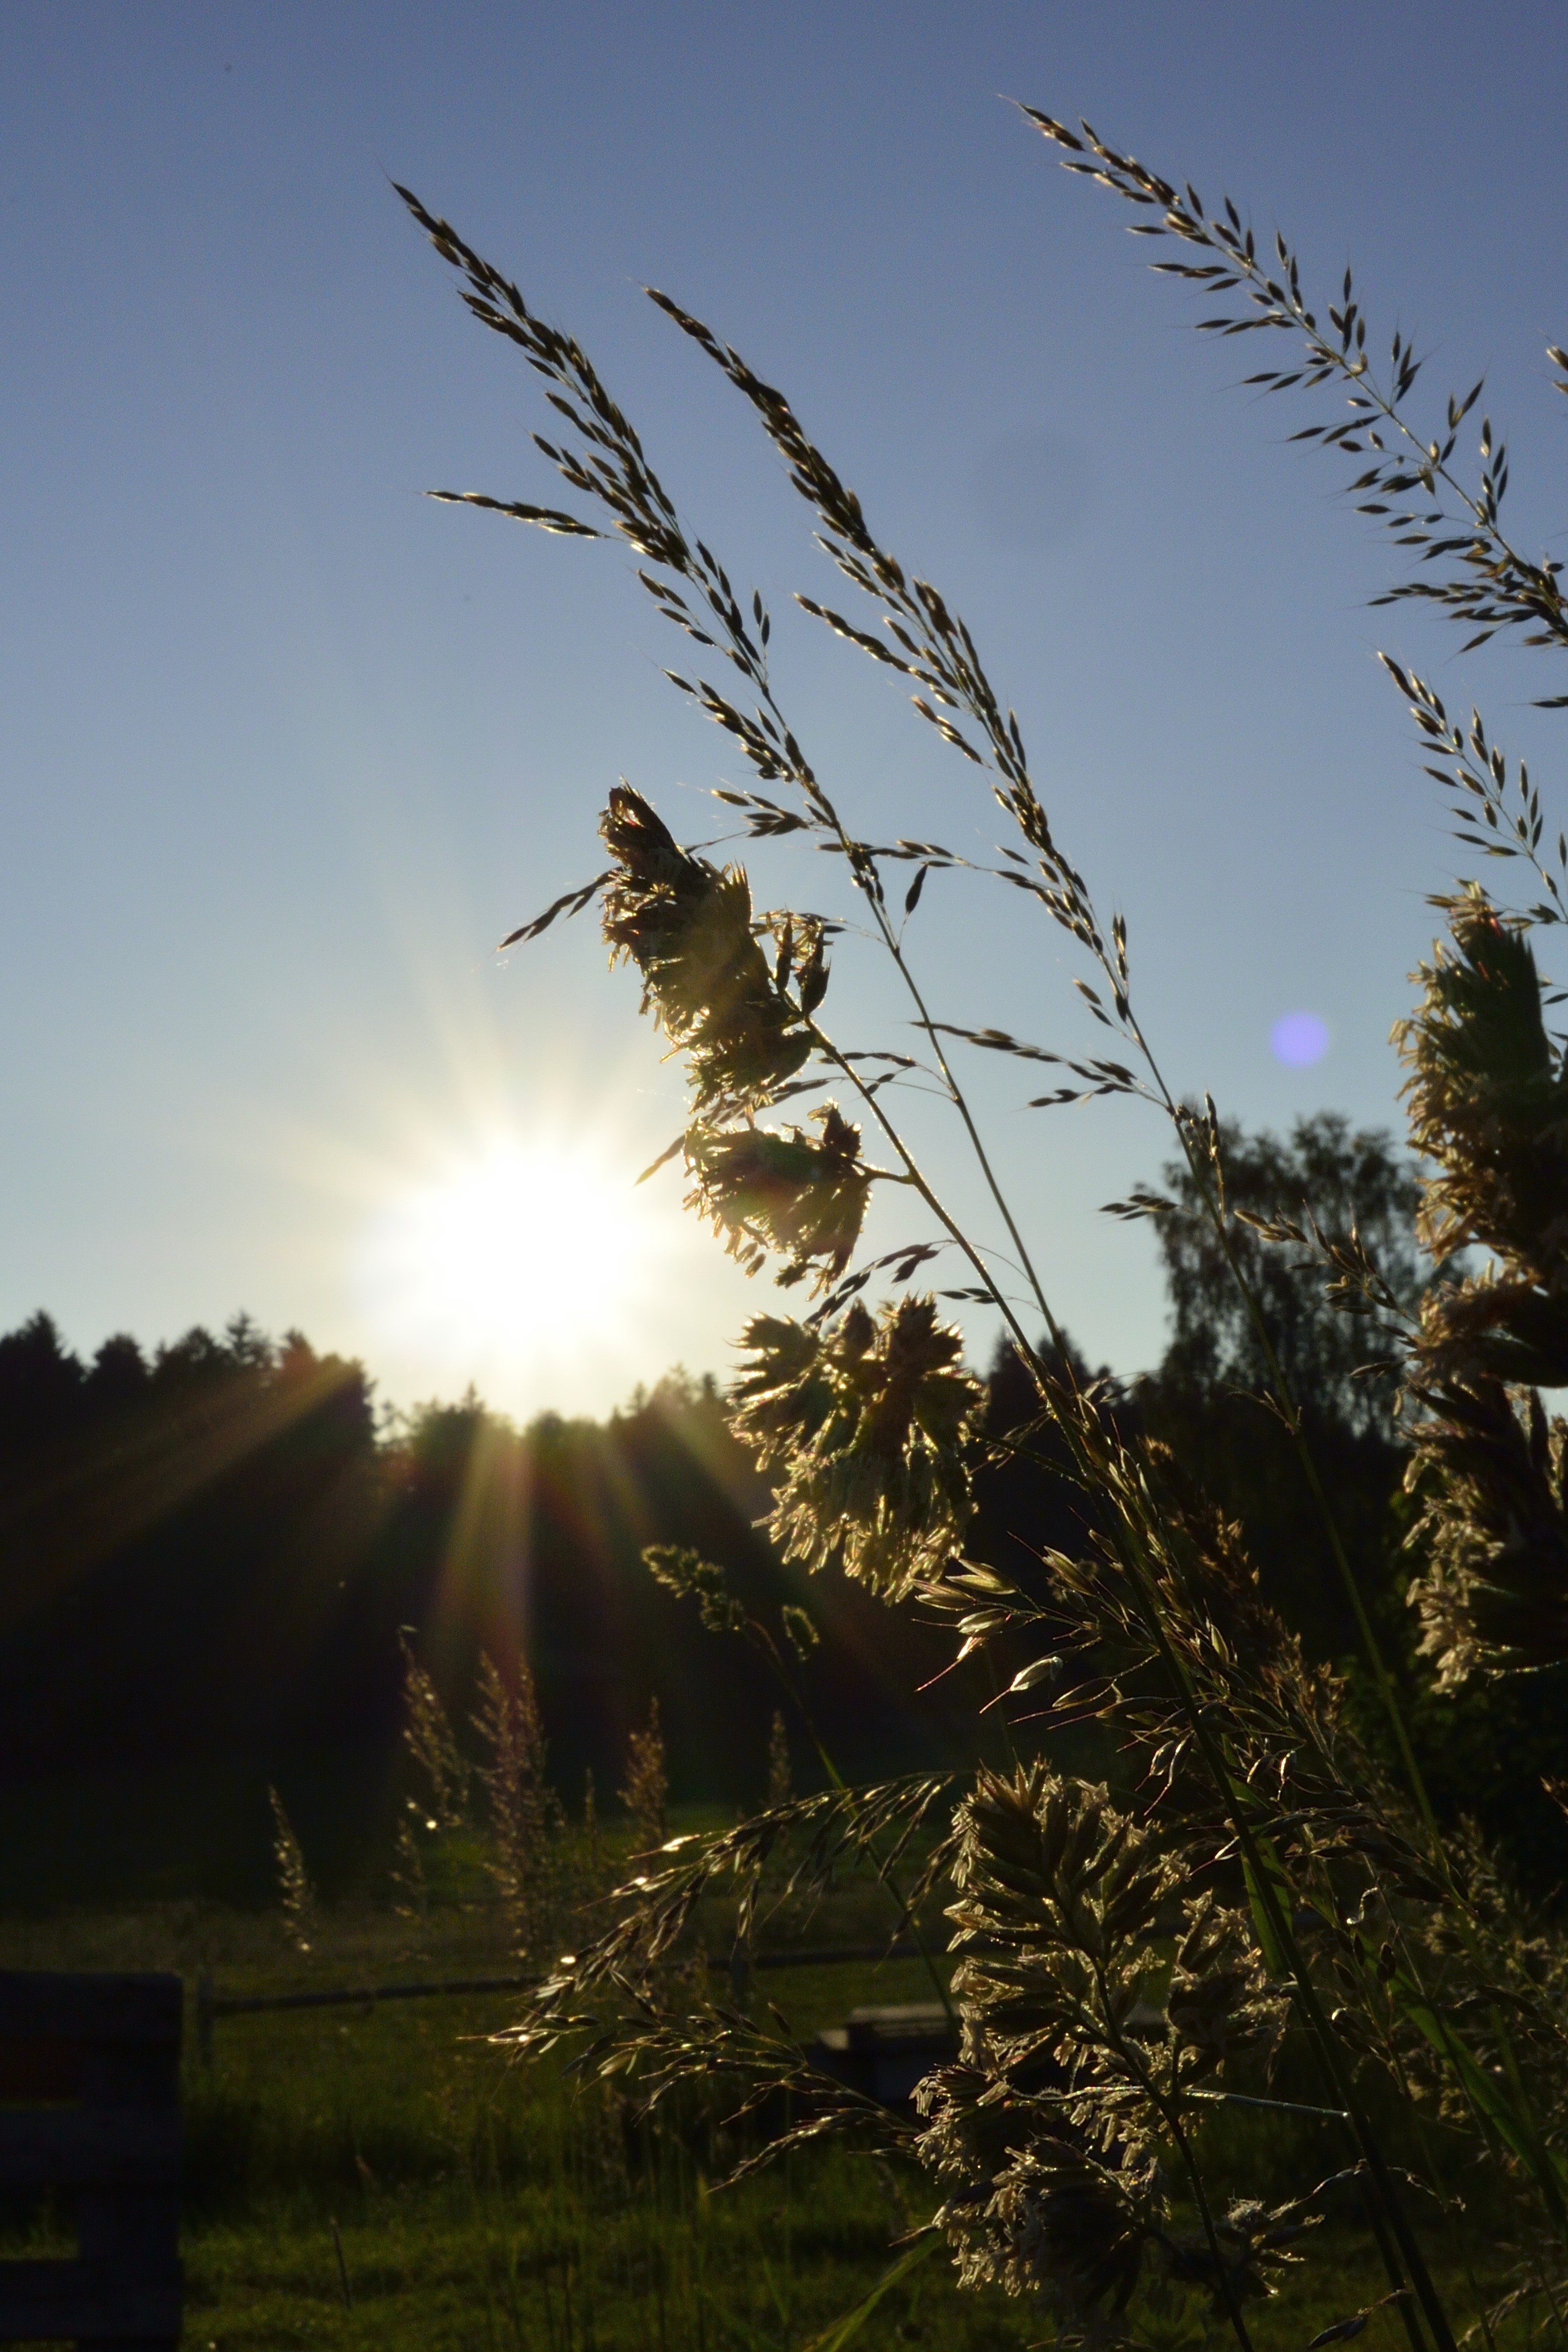
tree, nature, grass, branch, cloud, plant, sky, sunset, field, meadow, sunlight, morning, leaf, flower, summer, evening, rural, agriculture, abendstimmung, grasses, grass family, atmosphere of earth, woody plant